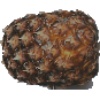
Label: Pineapple 1